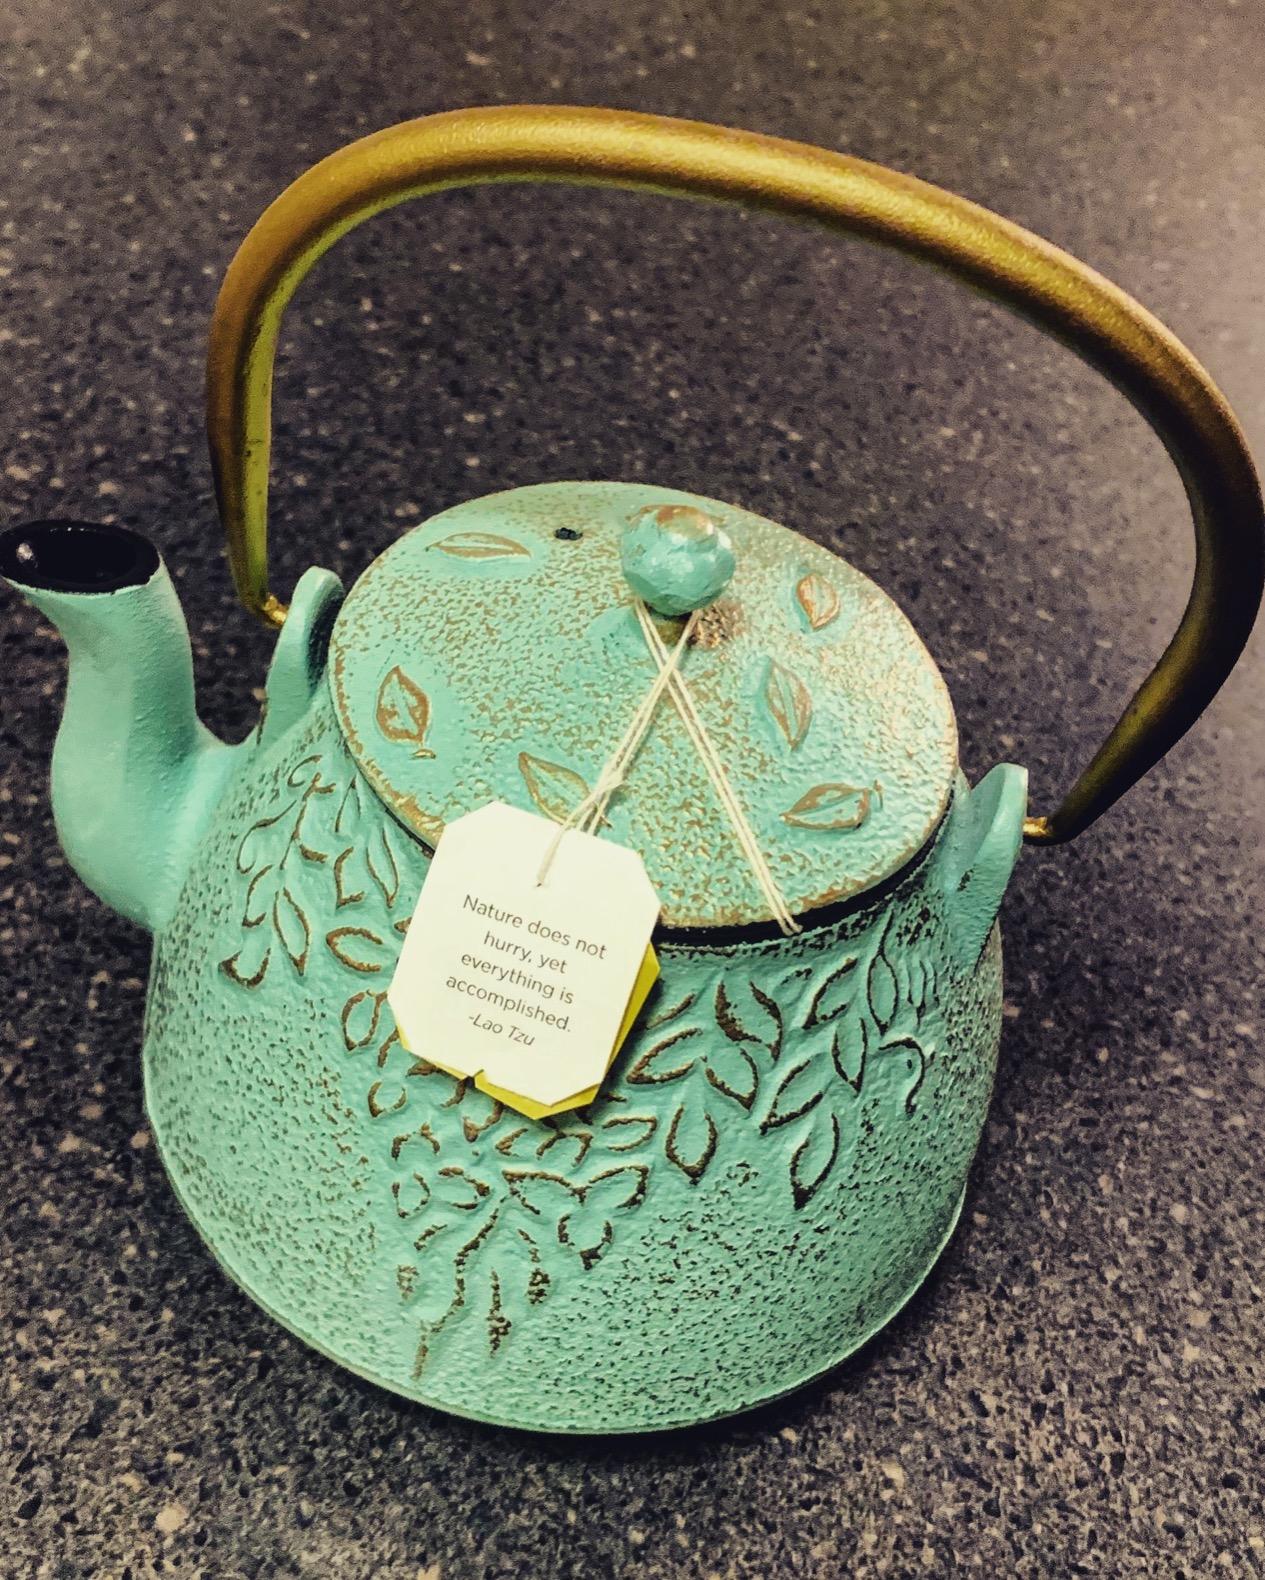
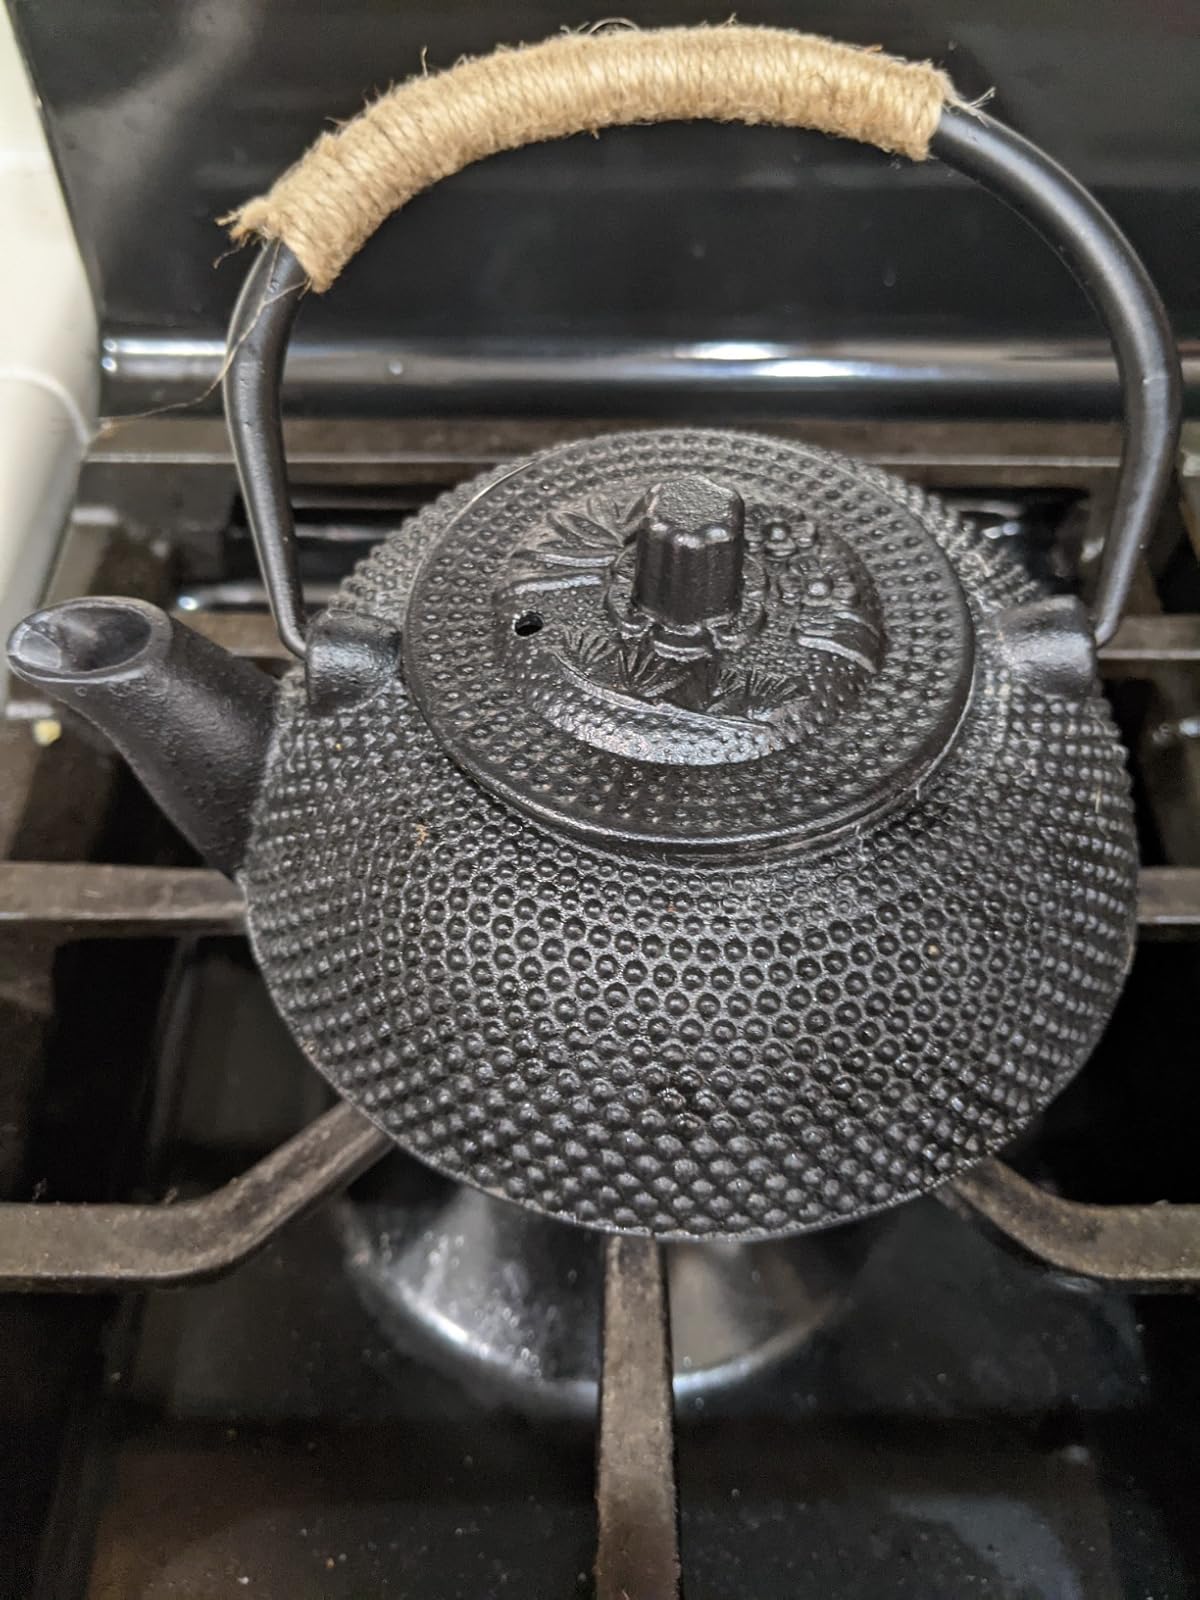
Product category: items_kettle
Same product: no